English Tangier

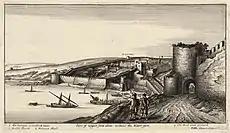
Tangier by Wenceslaus Hollar.

Tangier has the best natural harbour on the western end of the Strait of Gibraltar, allowing its owner to control naval access to the Mediterranean. Since antiquity, it and Ceuta to its east were the major commercial centres on the north-western coast of Africa.